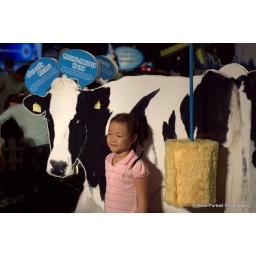
Massage-addicted cow + girl who wasn't supposed to be in my shot